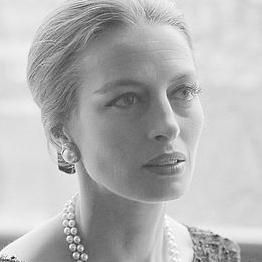
Age: 33